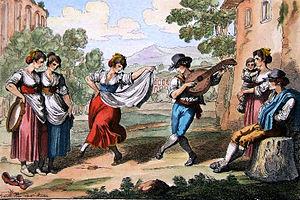
Saltarelle by Bartolomeo Pinelli
Le saltarello est une danse joyeuse et vivante dont les origines remontent au saltatio des Latins. Elle s'est développée à partir du XIIIᵉ siècle dans l'Italie centrale. Toujours populaire, sa musique est actuellement jouée de partout à travers le monde.